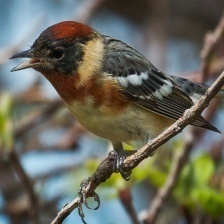
Species: BAY-BREASTED WARBLER
Scientific name: SETOPHAGA CASTANEA